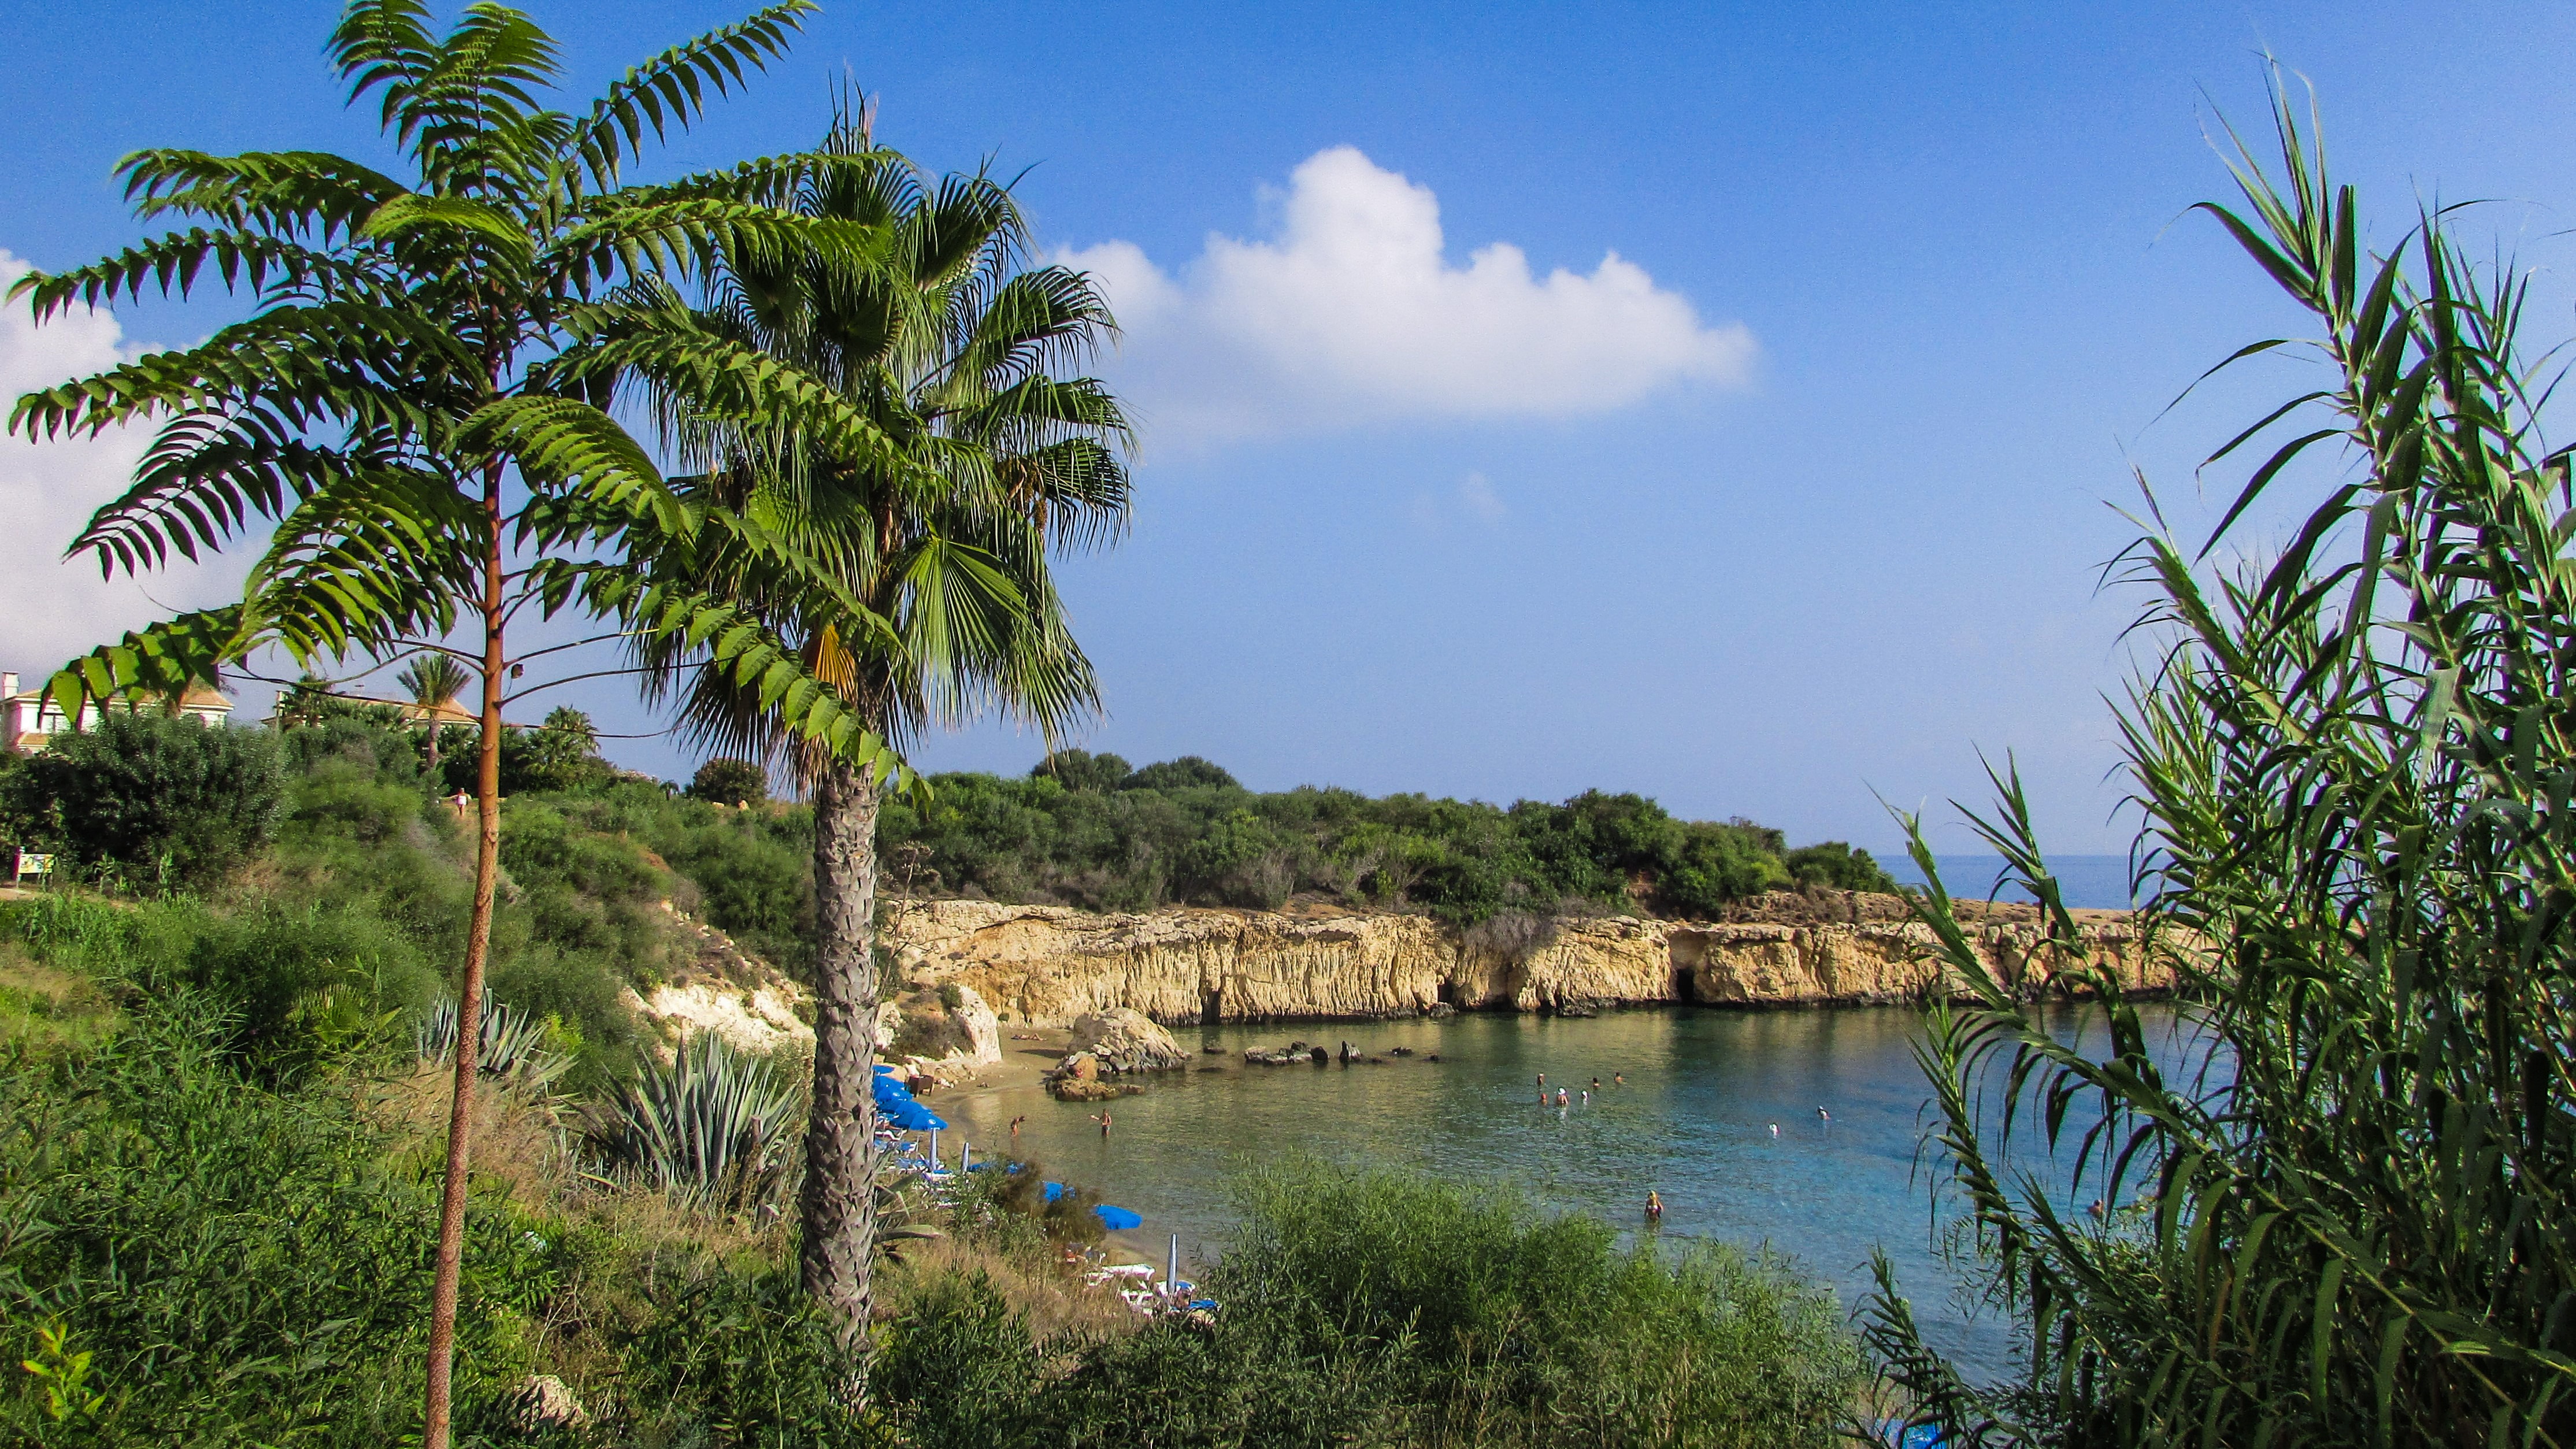
beach, coast, tree, nature, cliff, jungle, lagoon, bay, tourism, vegetation, wetland, habitat, tropics, ecosystem, cyprus, kapparis, malamas beach, natural environment, geographical feature, arecales, palm family